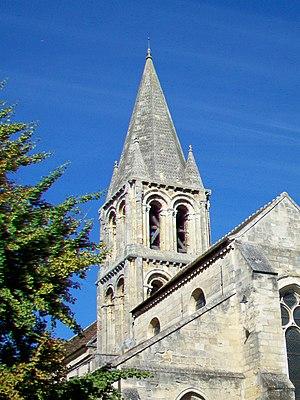
Le clocher, côté est.
L'église de la Nativité de la Sainte-Vierge et Saint-Leu est une église catholique paroissiale située à Jouy-le-Moutier, en France. Longtemps connue comme église Notre-Dame de la Visitation, l'église de la Nativité de la Sainte-Vierge possède comme deuxième patron saint Loup de Sens. Sa partie la plus ancienne et la plus remarquable extérieurement est le clocher roman à deux étages de baies, coiffé d'une flèche octogonale en pierre. Il ne devrait pas être beaucoup antérieur à 1130. S'élevant au-dessus de la croisée du transept, sa base sépare la nef du chœur, et afin de mieux les faire communiquer, elle a été rehaussée au XVIᵉ siècle. Les chapiteaux romans ont pour la plupart été conservés lors de cette opération hardie. Si la base du clocher est désormais aussi haute que la nef, elle est toutefois étroite, ce qui a motivé le déplacement de l'autel à la fin de la nef. Le beau chœur des années 1220 / 1240 influencé par l'architecture de la cathédrale Notre-Dame de Paris, dont le chapitre nommait à la cure, est ainsi sans usage.